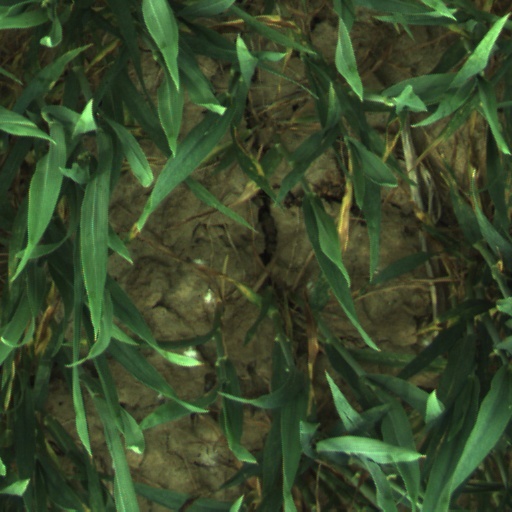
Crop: wheat